Barbara Hutton

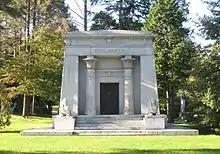
Woolworth family mausoleum

The death of her only son Lance Reventlow in a plane crash in 1972 sent Hutton into a state of despair. By this time, her fortune had diminished, due to her extreme generosity, including donating Winfield House to the United States government as a residence for its UK ambassador. Alleged questionable deals by her longtime lawyer, Graham Mattison, also ate away at her fortune. Eventually she began liquidating assets in order to raise funds to live, yet continued to spend money on strangers willing to pay a little attention to her. She spent her final years in Los Angeles, living at the Beverly Wilshire Hotel, where she died from a heart attack in May 1979, aged 66. One biographer wrote that, at her death, $3,500 was all that remained of her fortune, but some close to her said that was not the case. She was interred in the Woolworth family mausoleum at Woodlawn Cemetery in The Bronx, New York.